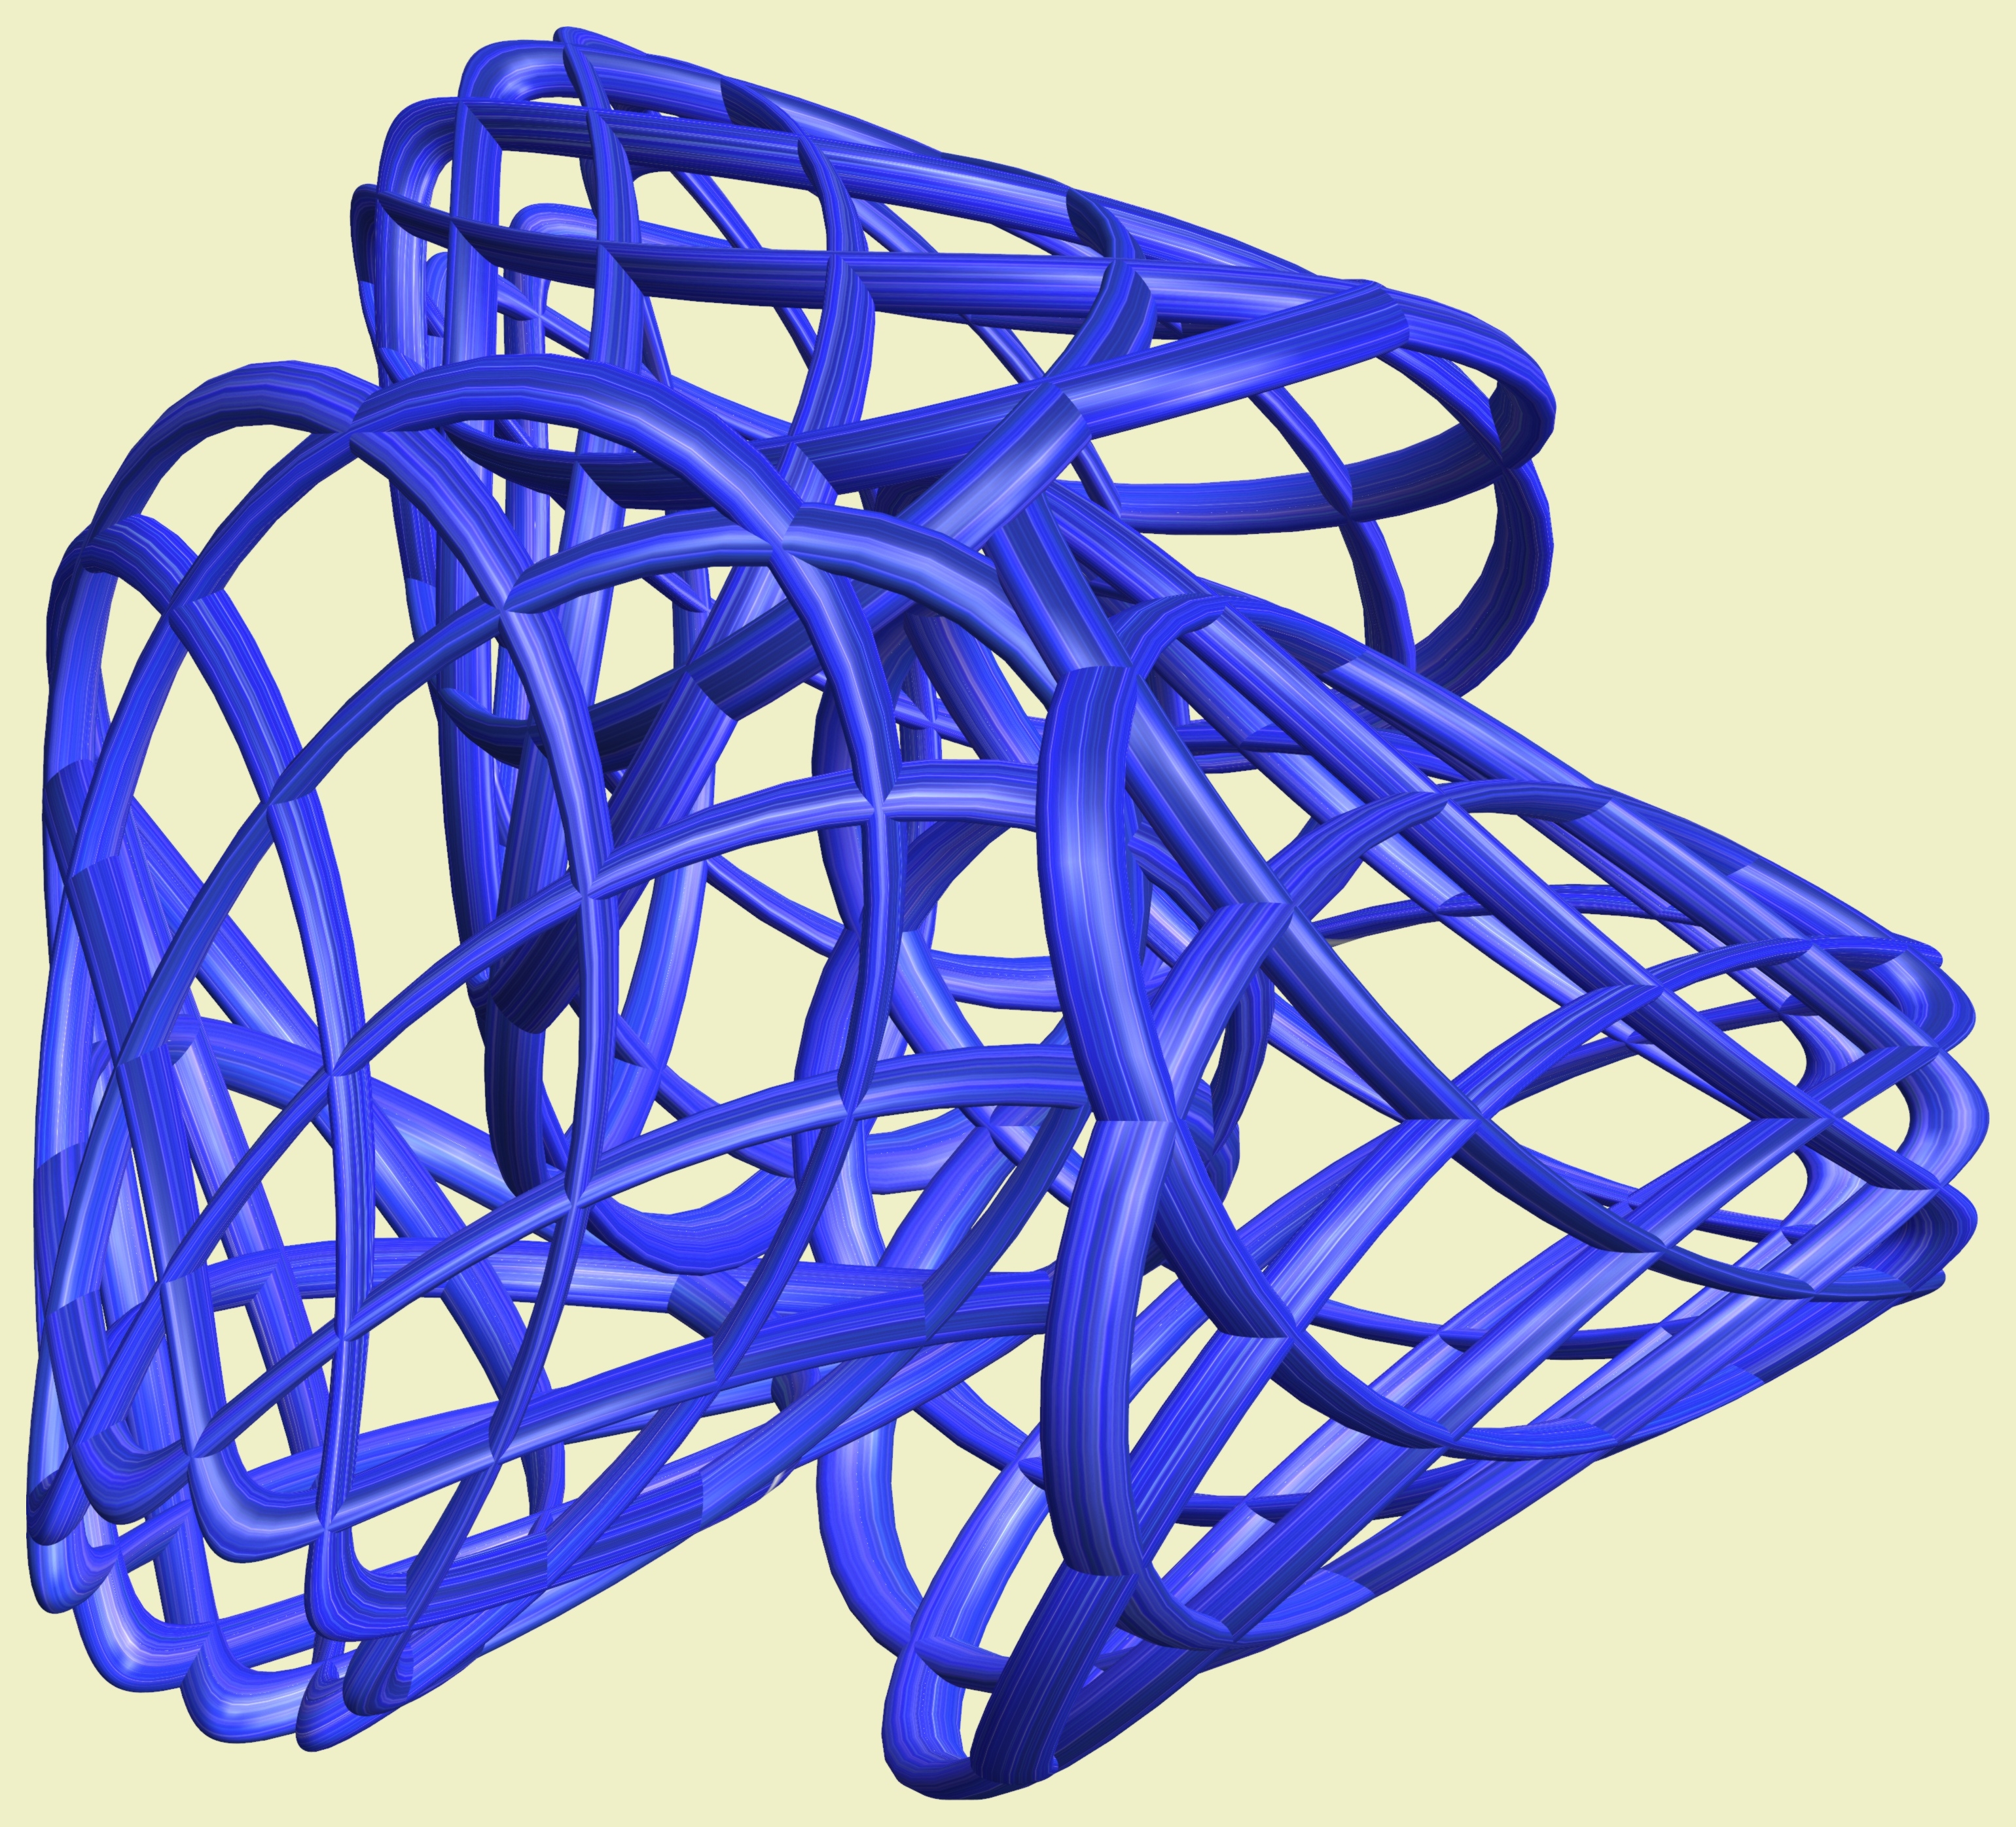
structure, wheel, texture, pattern, line, geometry, product, sculpture, cool image, design, net, symmetry, mesh, 3d, graphic, shape, torus, mathematica, cg, parametricplot3d, code, program, algorithm, mapping, geometricsculpture, lissajous, bicycle wheel, automotive exterior